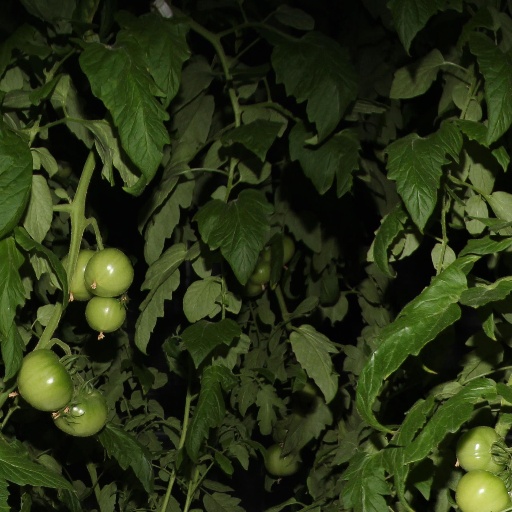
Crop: tomato